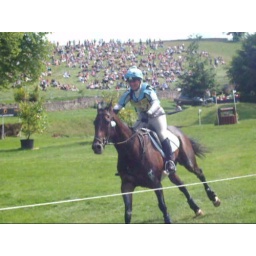
taken at the bramham horse trials, cross country phase by me.